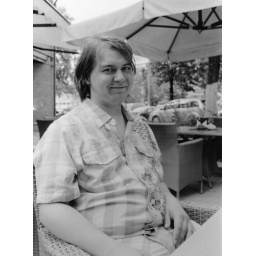
Bright green shirt looks bad in black and white :|